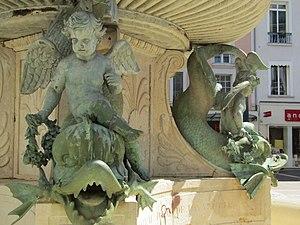
Détail du château d'eau (Fontaine) de la place Grenette en avril 2019
La place Grenette est une place de Grenoble située dans l'hyper-centre de Grenoble, dans le département français de l'Isère en région Auvergne-Rhône-Alpes.
Grenoble est une commune du sud-est de la France, située dans la région Auvergne-Rhône-Alpes, chef-lieu du département de l'Isère, ancienne capitale du Dauphiné.